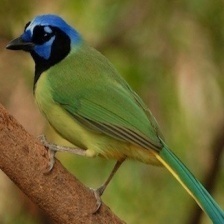
Species: GREEN JAY
Scientific name: CYANOCORAX YNCAS
ImageNet parent category: jay